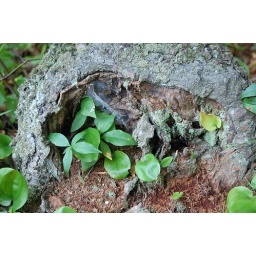
After finding the fern in the trunk, I found this little world, in an even more-rotten tree trunk.